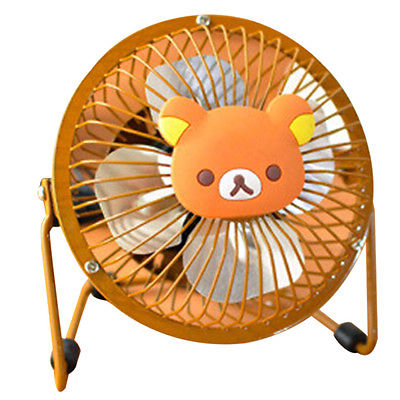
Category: fan